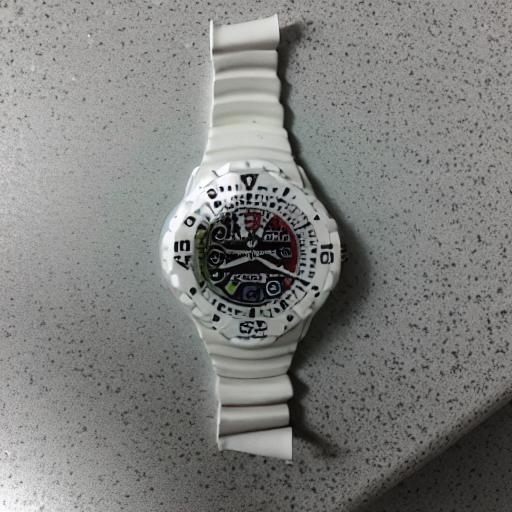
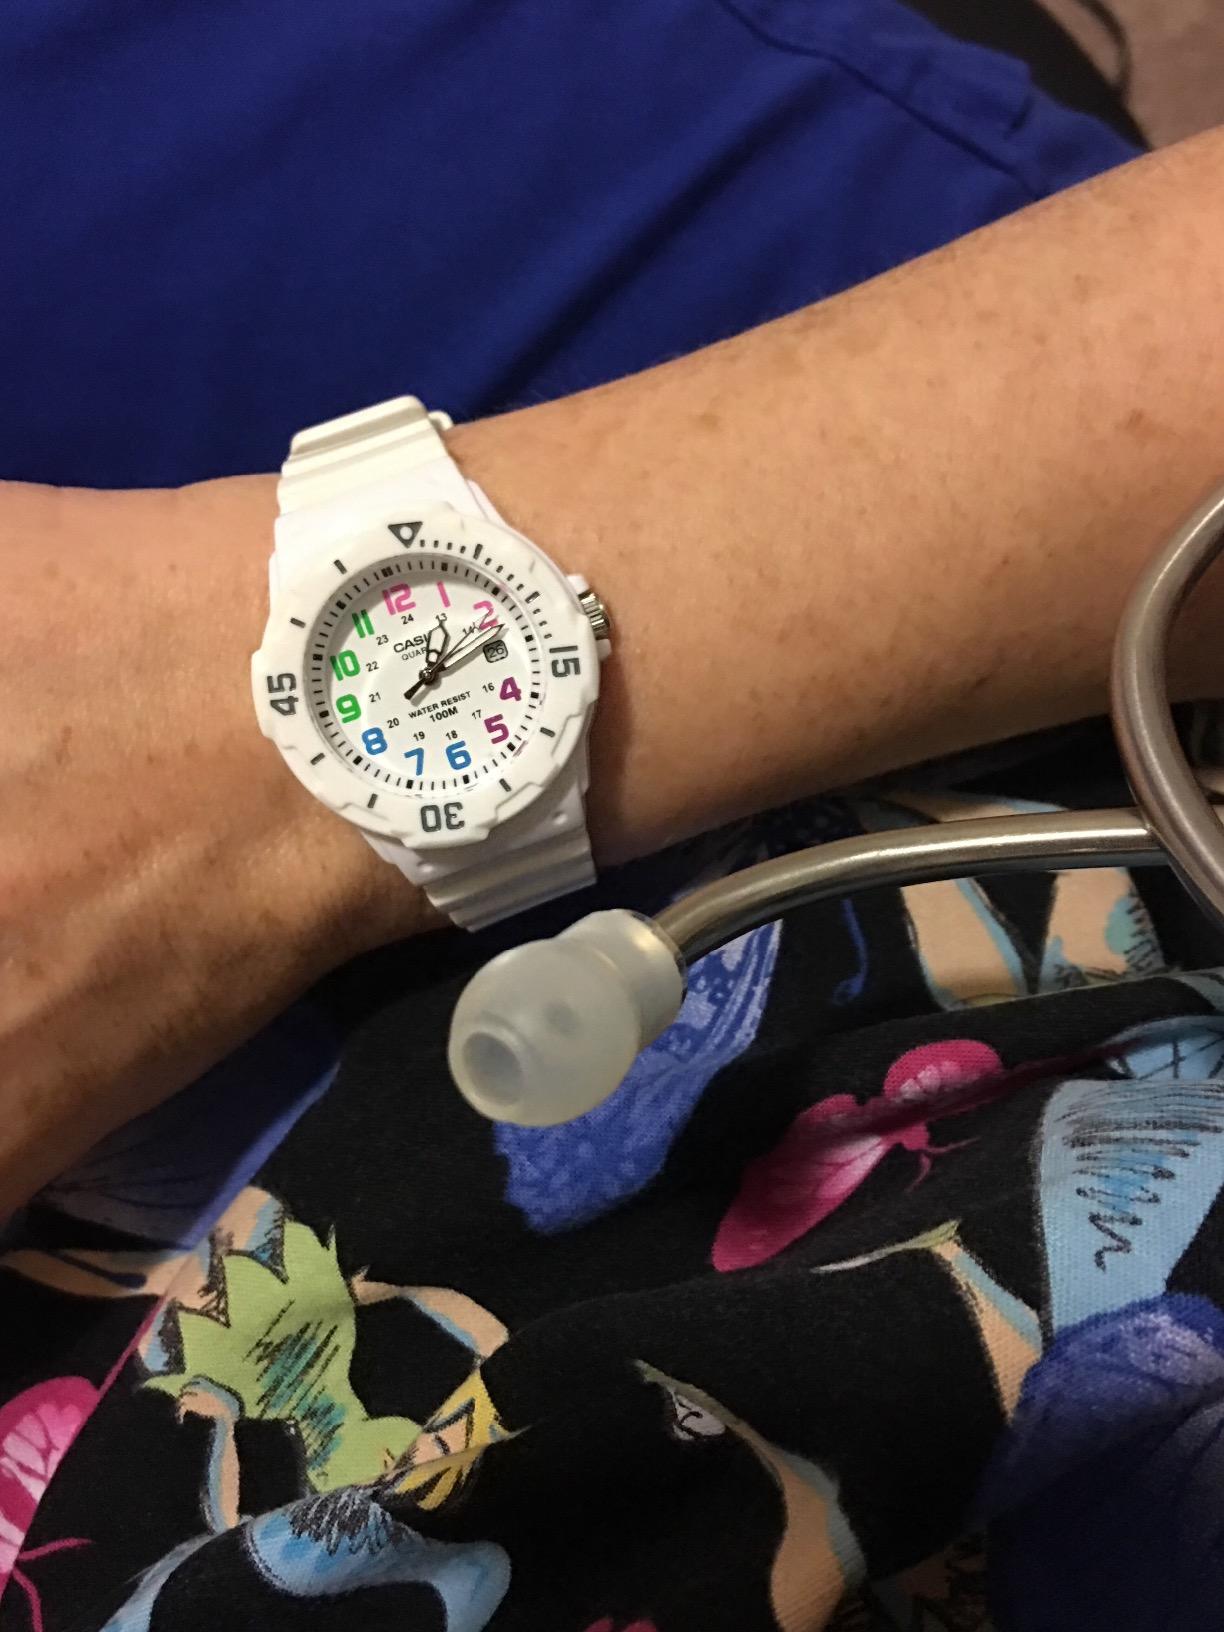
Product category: accessories_watch
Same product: no